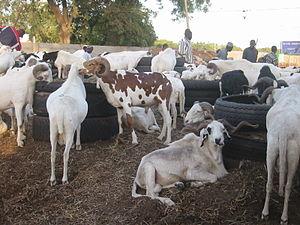
Le mouton, Ovis aries, est un animal domestique, mammifère herbivore ruminant appartenant au genre Ovis de la sous-famille des Caprinés, dans la grande famille des Bovidés. Comme tous les ruminants, les moutons sont des ongulés marchant sur deux doigts. Dans le langage courant, les moutons désignent un ensemble où la femelle est la brebis et le mâle le bélier, tandis que le jeune mâle est un agneau et la jeune femelle une agnelle.